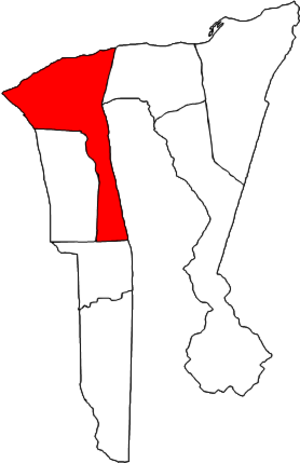
Borojó est l'une des 7 paroisses civiles de la municipalité de Buchivacoa dans l'État de Falcón au Venezuela.